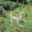
Label: deer